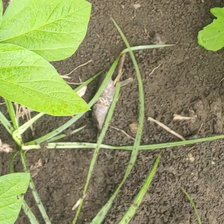
Weed species: Lavhala_(Cyperus_Rotundus)